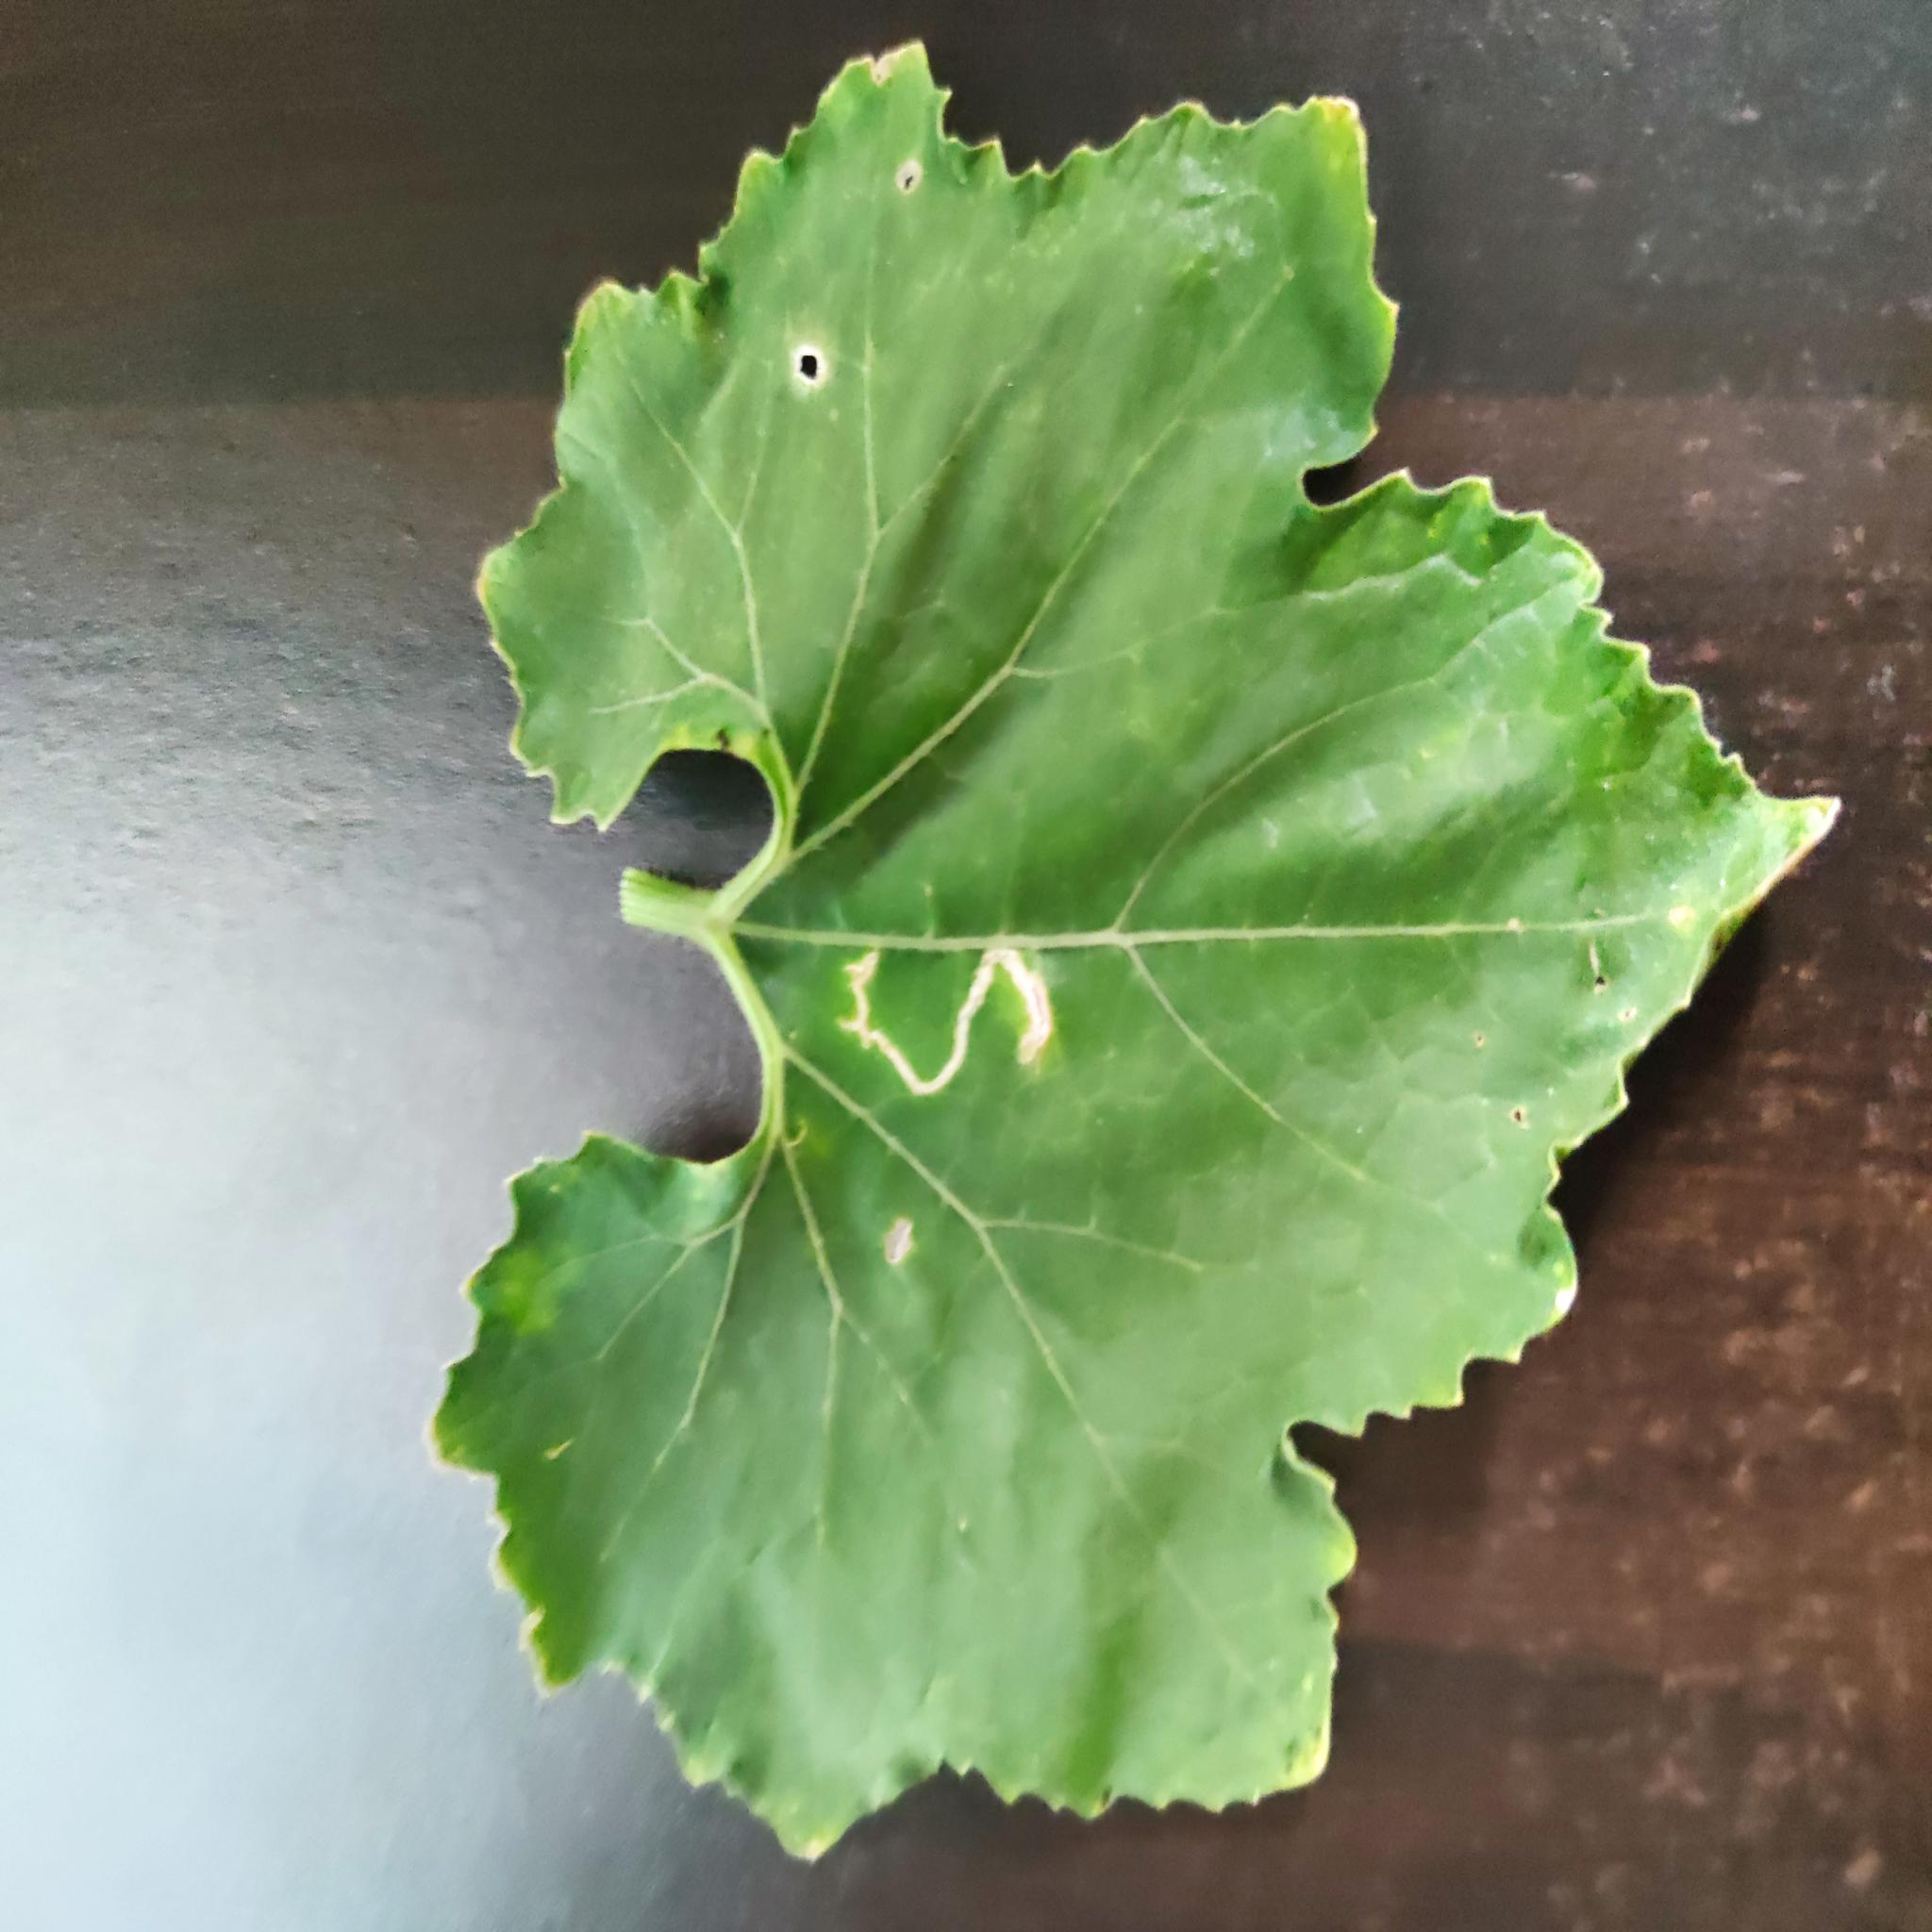
Label: Leaf miner